Royal Rumble (1992)

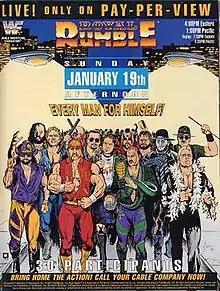
Promotional poster by Joe Jusko, featuring various WWF wrestlers

The 1992 Royal Rumble was the fifth annual Royal Rumble professional wrestling pay-per-view (PPV) event produced by the World Wrestling Federation (WWF, now WWE). It took place on January 19, 1992, at the Knickerbocker Arena in Albany, New York. It centered on the Royal Rumble match, a modified battle royal in which participants enter at timed intervals instead of all beginning in the ring at the same time.